Special Relationship

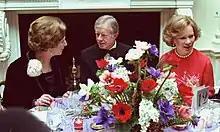
Jimmy and Rosalynn Carter hosting a state dinner for Margaret Thatcher at the White House during her 1979 visit to the United States

Alec Douglas-Home only entered the race to replace the resigning Macmillan as Leader of the Conservative Party after learning from the British ambassador to the US that the Kennedy administration was uneasy at the prospect of Quintin Hogg being prime minister. Douglas-Home, however, would only serve as prime minister for a little over a month before Kennedy was assassinated.